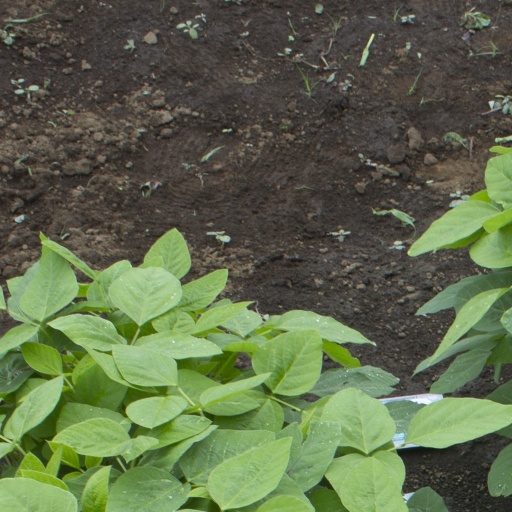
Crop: soybean